Describe the emotion expressed in this image:  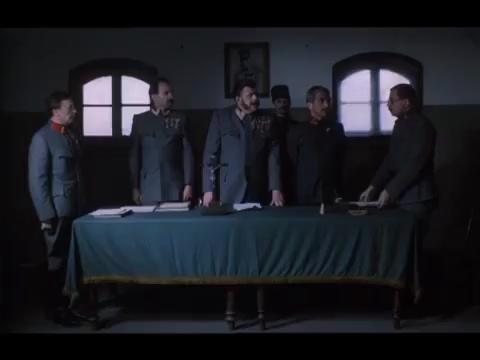
This person displays Pain, valence and arousal with low intensity.